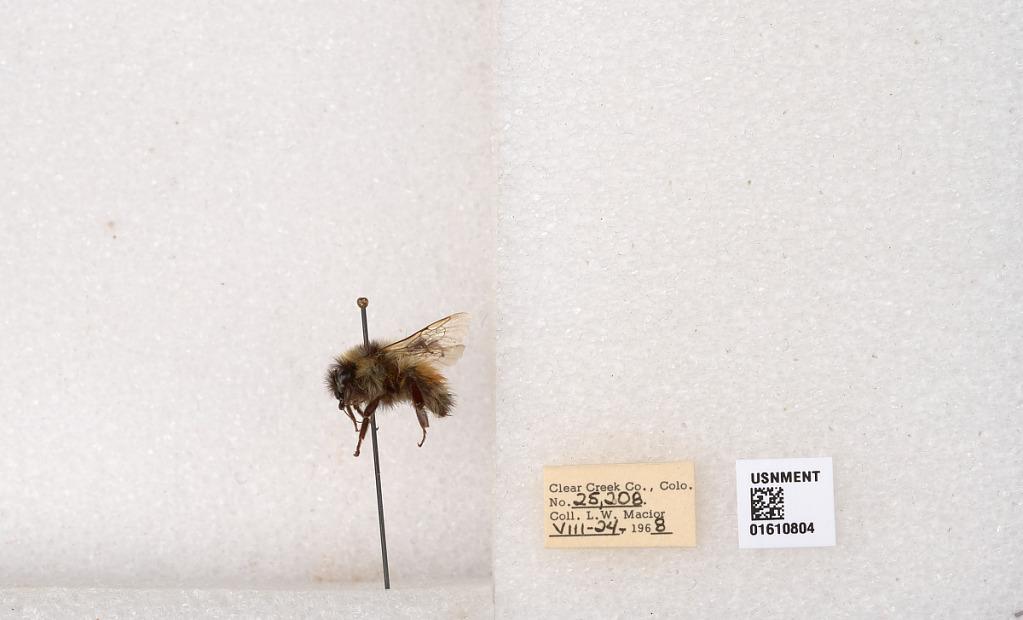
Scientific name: Bombus (Pyrobombus) sylvicola Kirby
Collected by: L. Macior
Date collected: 1968-8-24
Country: United States
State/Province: Colorado
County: Clear Creek
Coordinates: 39.6891, -105.644